Metro Nashville Skatepark

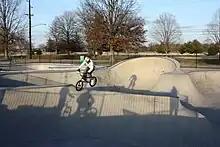
BMXer on the Wabash Cannonbowl

The Metro Nashville Skatepark (also known as Concrete Wave Country or Two Rivers Skatepark) is a public concrete skatepark located in Nashville, Tennessee, United States. It occupies approximately 22,000 square feet (2,000 m) in Two Rivers Park adjacent to Nashville's public wave pool, Wave Country. The park is open year-round from dawn until 11 pm, and allows skateboards, in-line skates, and BMX bikes.